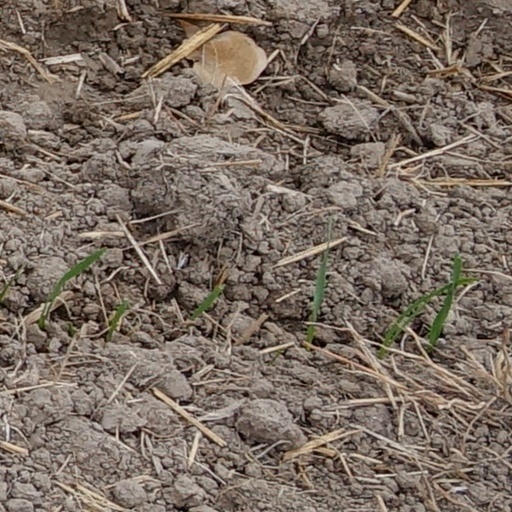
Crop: wheat